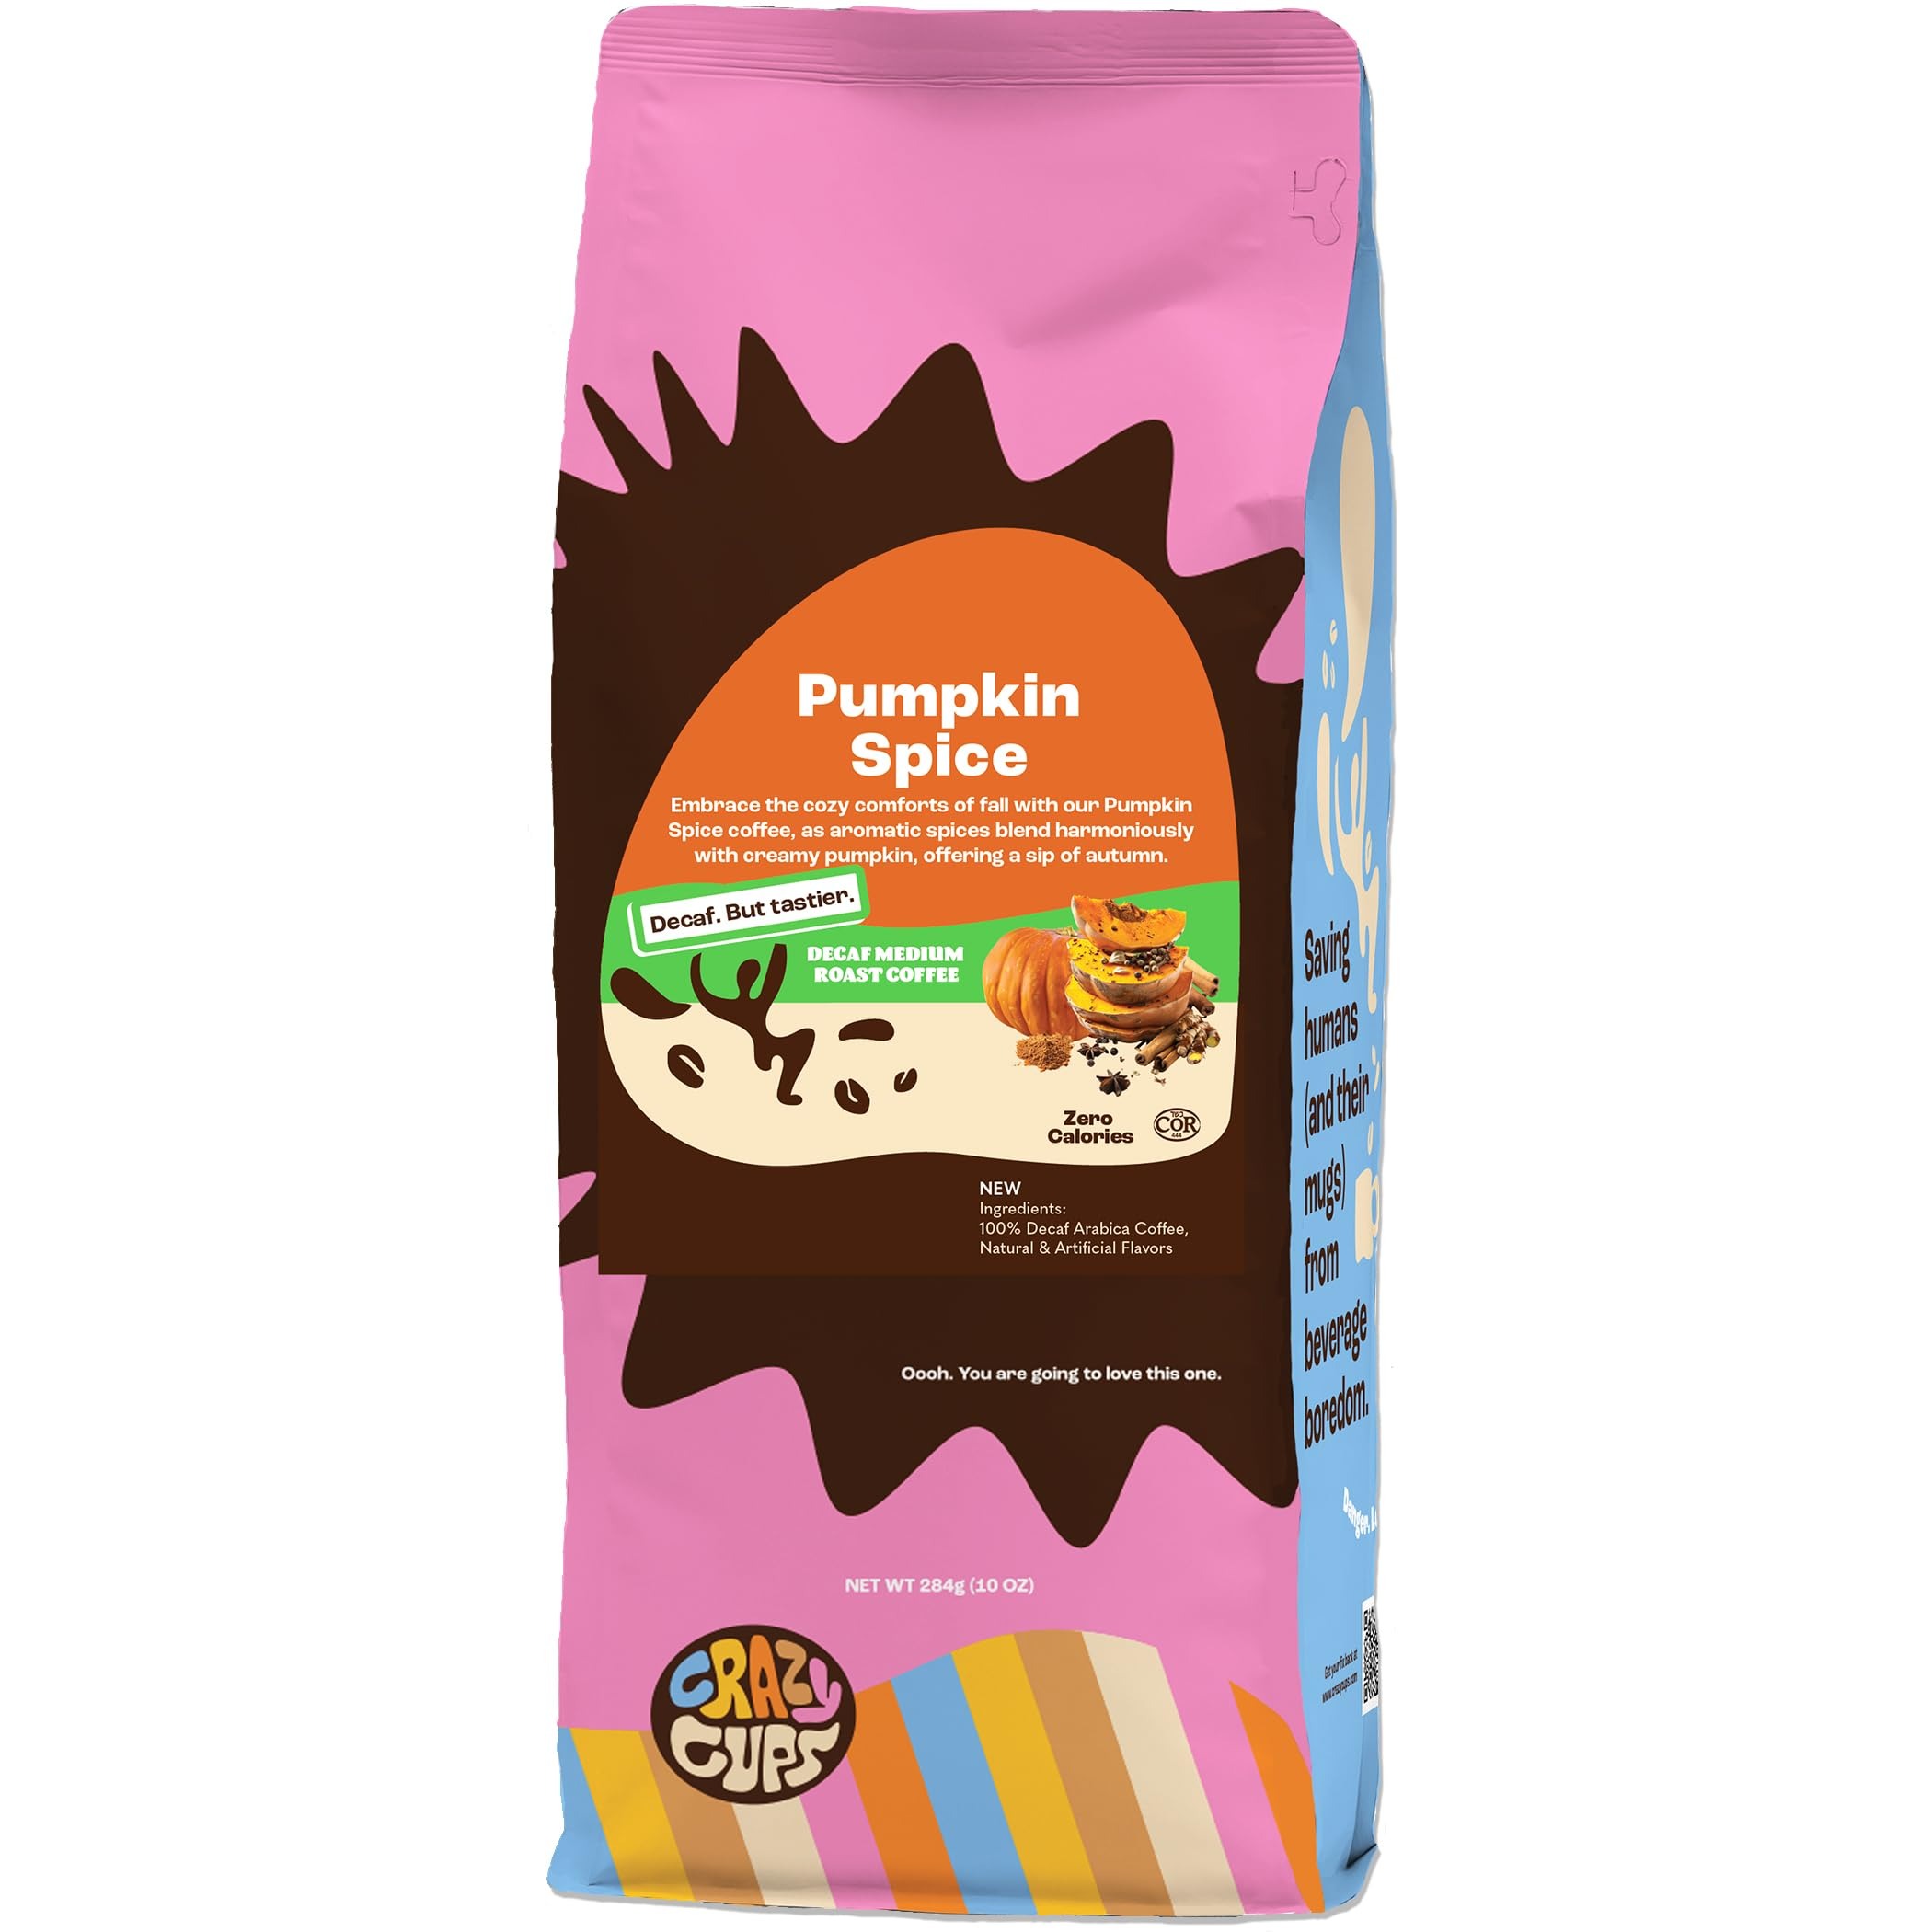
Item Name: Crazy Cups Decaf Flavored Ground Coffee, Decaffeinated Pumpkin Spice Coffee, For Brewing Flavored Hot or Iced Decaf Pumpkin Coffee, 10oz
Bullet Point 1: SPICE WITHOUT THE BUZZ: Enjoy the beloved taste of pumpkin spice in a decaf variety, making it the perfect treat for a relaxing evening without the caffeine, ensuring a peaceful night's sleep.
Bullet Point 2: DELICIOUS FLAVORED COFFEE: Stock up on flavored fresh pumpkin spice ground coffee that deliver the intense taste you’ve been looking for. Crazy Cups produces some of the tastiest, most innovative flavored coffees available today
Bullet Point 3: NATURALLY FLAVORED WITHOUT ALLERGENS: Crazy Cups artisan roasted pumpkin coffee specialty coffee uses all natural flavors and no added sugar to deliver rich coffee taste and surprisingly bold flavors with each and every cup.
Bullet Point 4: A HEALTHY CHOICE: All Crazy Cups flavored ground coffees are calorie-free, gluten free, lactose free, non-dairy, sugar free, nut-free, vegan, kosher pareve, and do not contain any artificial sweeteners
Bullet Point 5: JOIN THE FLAVOR NATION: If you’re passionate about flavors, we invite you to join our Flavor Nation today and explore our more than 50 different flavors of Crazy Cups coffees, decafs, teas, ciders, and hot chocolates for K Cup brewers as well!
Value: 10.0
Unit: Ounce

Price: 10.99